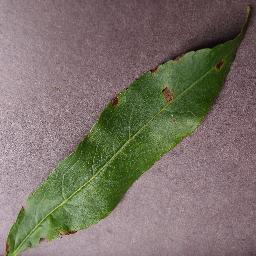
Label: Peach___Bacterial_spot